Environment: real
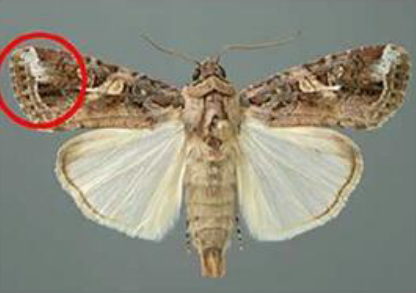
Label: fall_armyworm